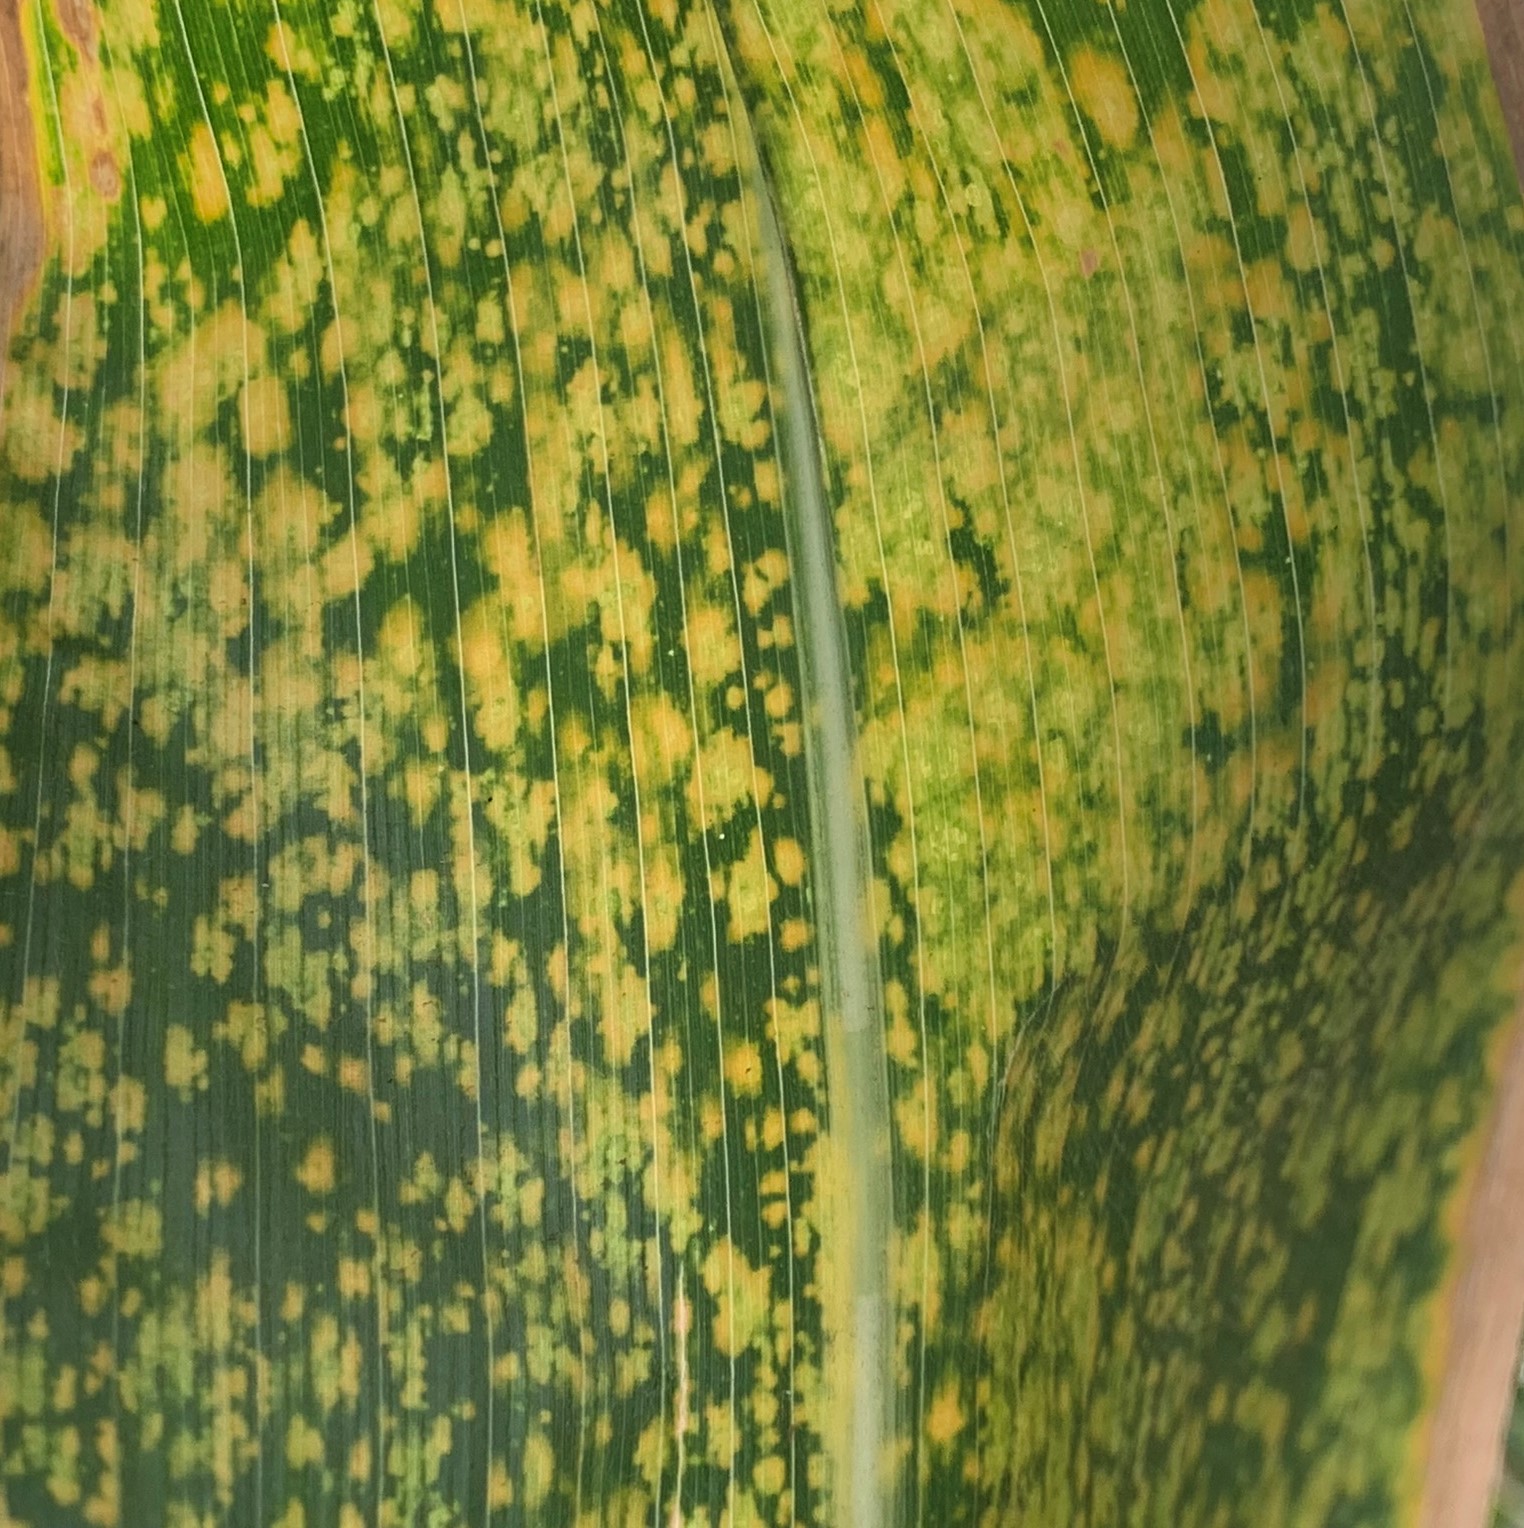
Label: MLN